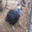
Label: bird